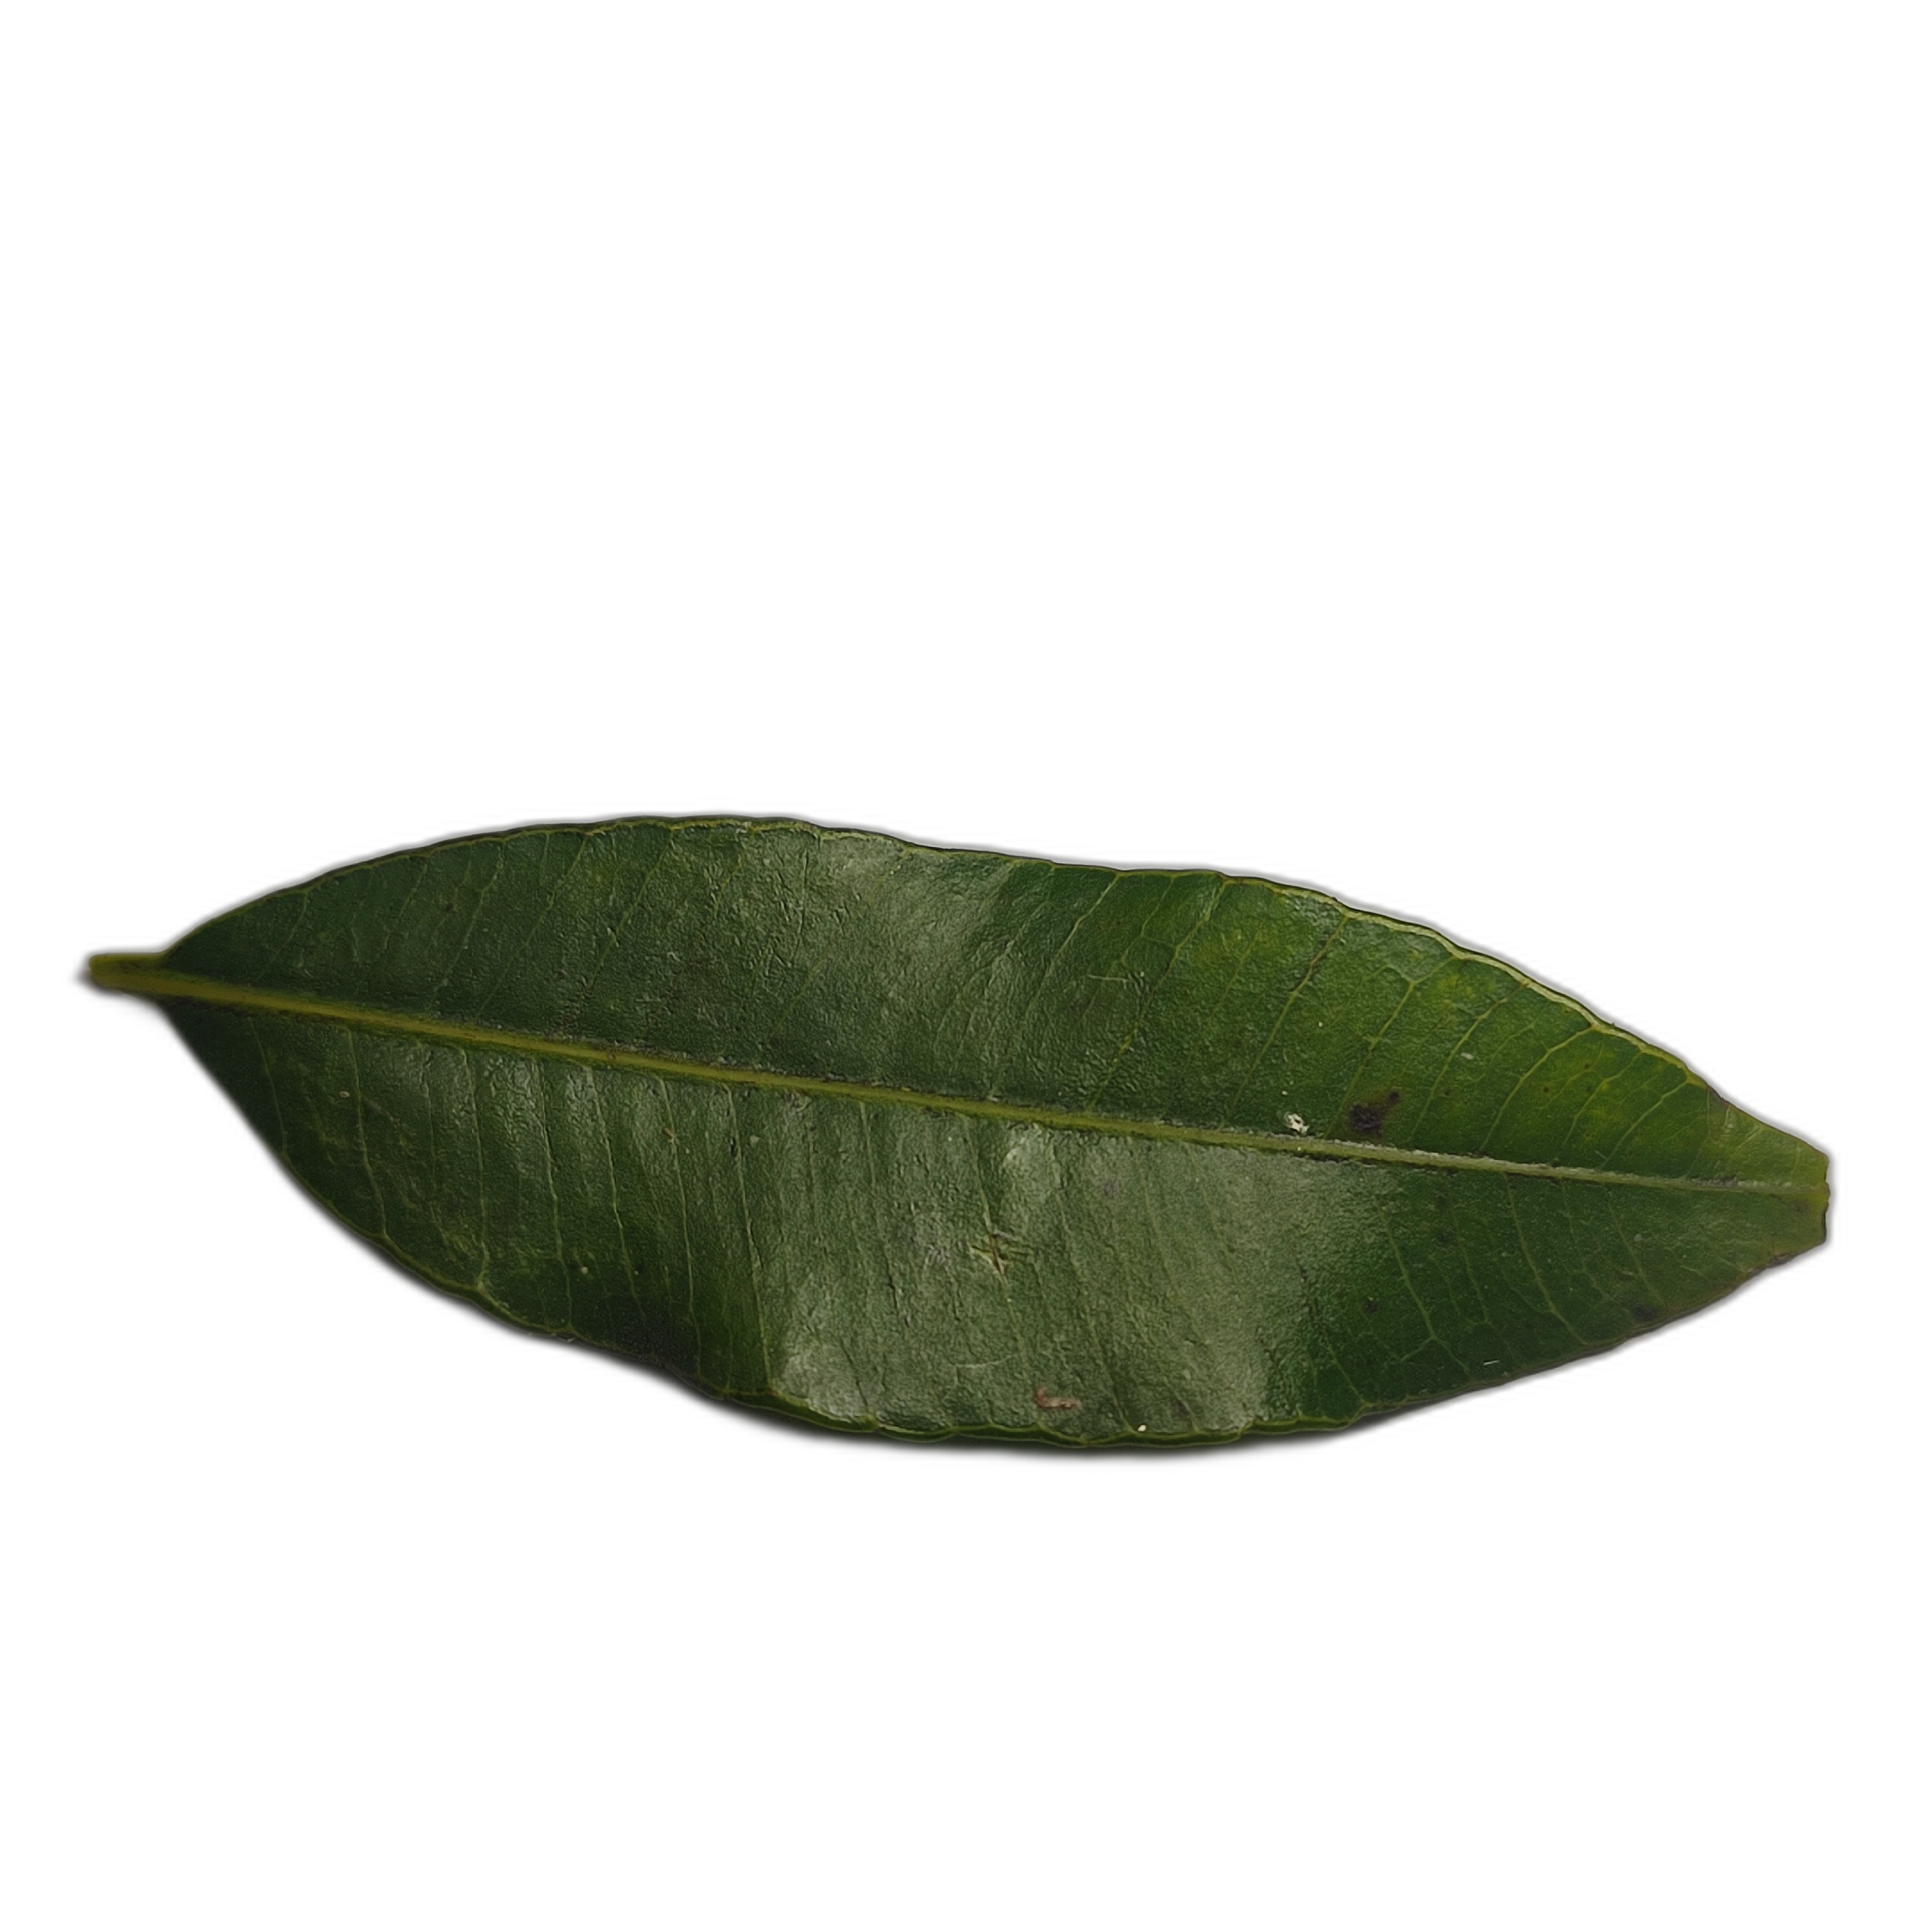
Label: healthy